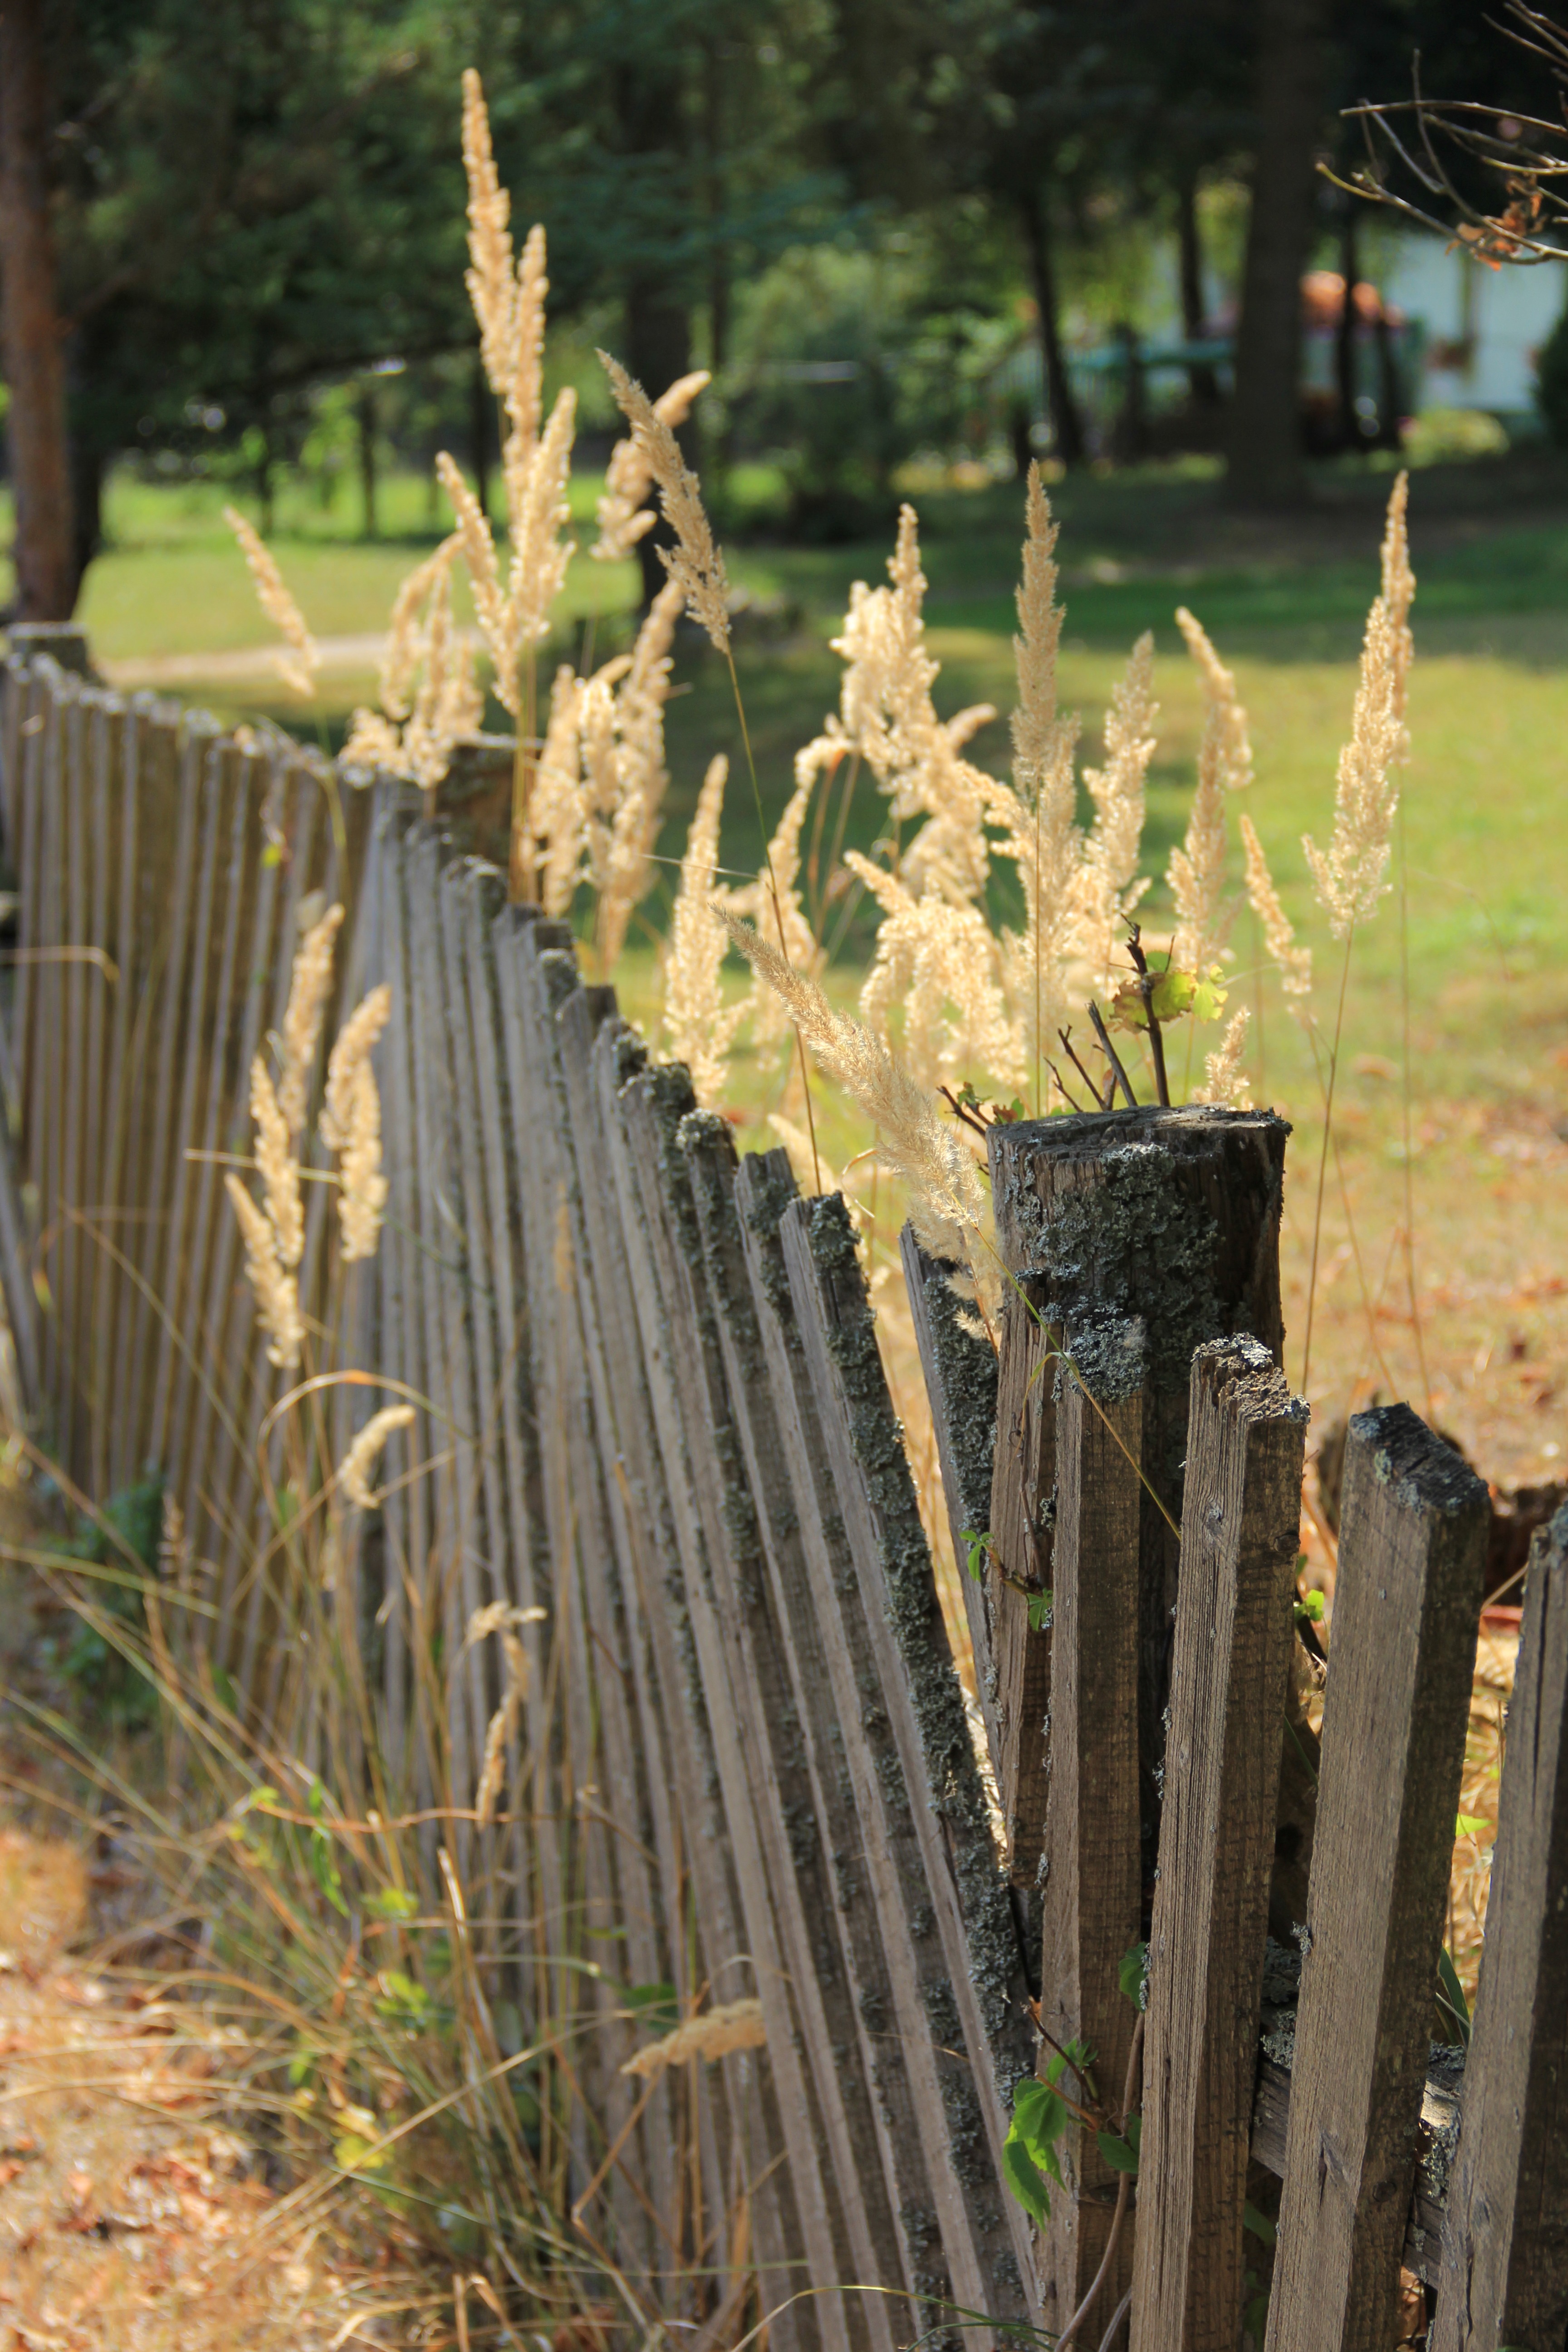
tree, grass, fence, plant, wood, flower, spring, autumn, picket fence, flora, shrub, grass family, outdoor structure, home fencing